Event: Nepal Earthquake
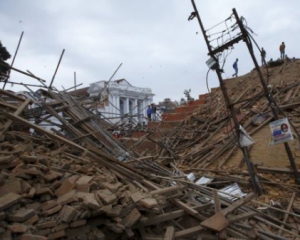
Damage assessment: damage